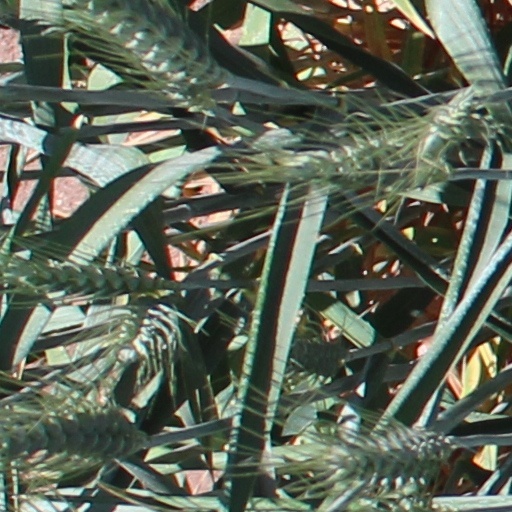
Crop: wheat